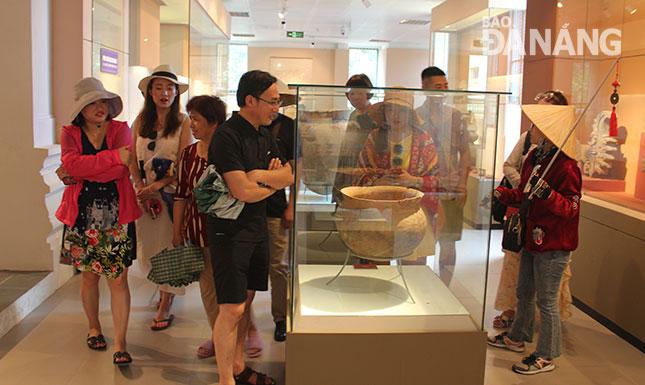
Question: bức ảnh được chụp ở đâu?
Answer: trong viện bảo tàng